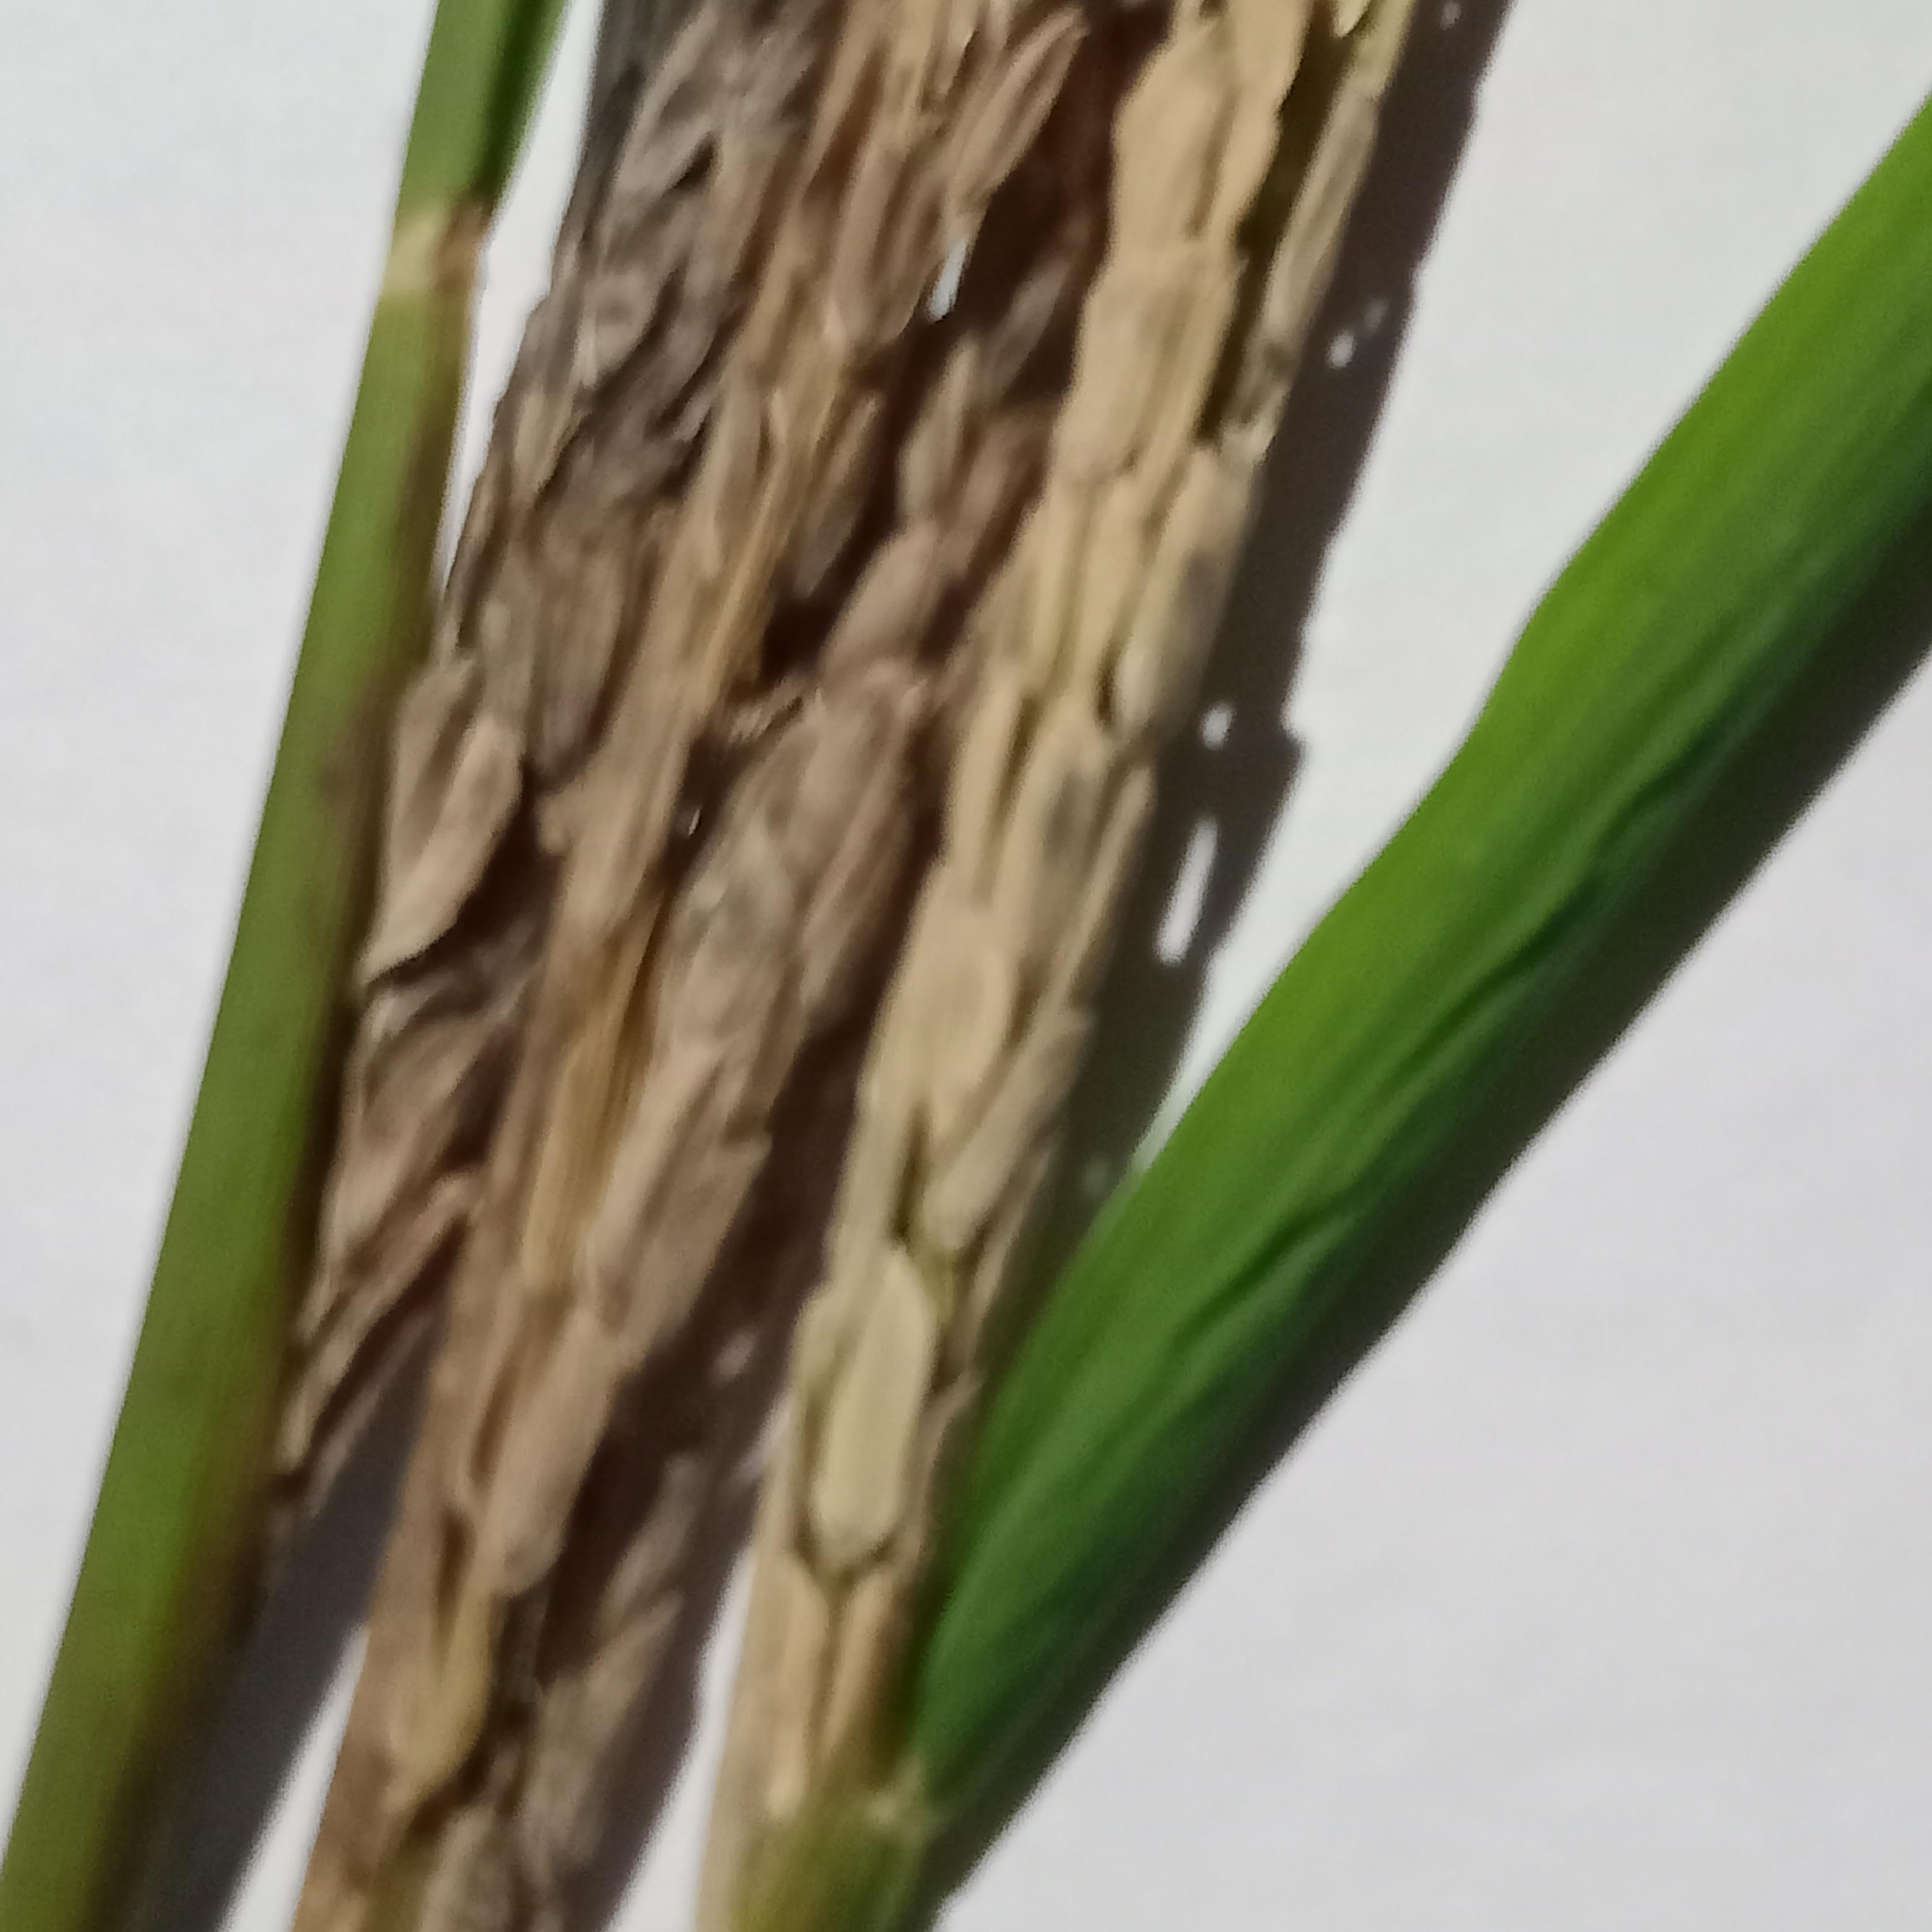
Label: Rice___Neck_Blast